Persan–Beaumont station

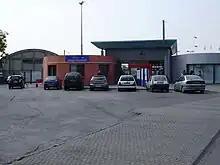
Entrance

Persan-Beaumont is located on the original Paris–Lille railway line, that was opened on 20 June 1846 by Compagnie des chemins de fer du Nord (Nord Railway Company). This line passed along the Montmorency Valley (Ermont-Eaubonne), and headed towards the Northeast at Saint-Ouen-l'Aumône, continuing through the Oise valley. In 1859, a more direct line along Chantilly was opened, bypassing Persan-Beaumont.